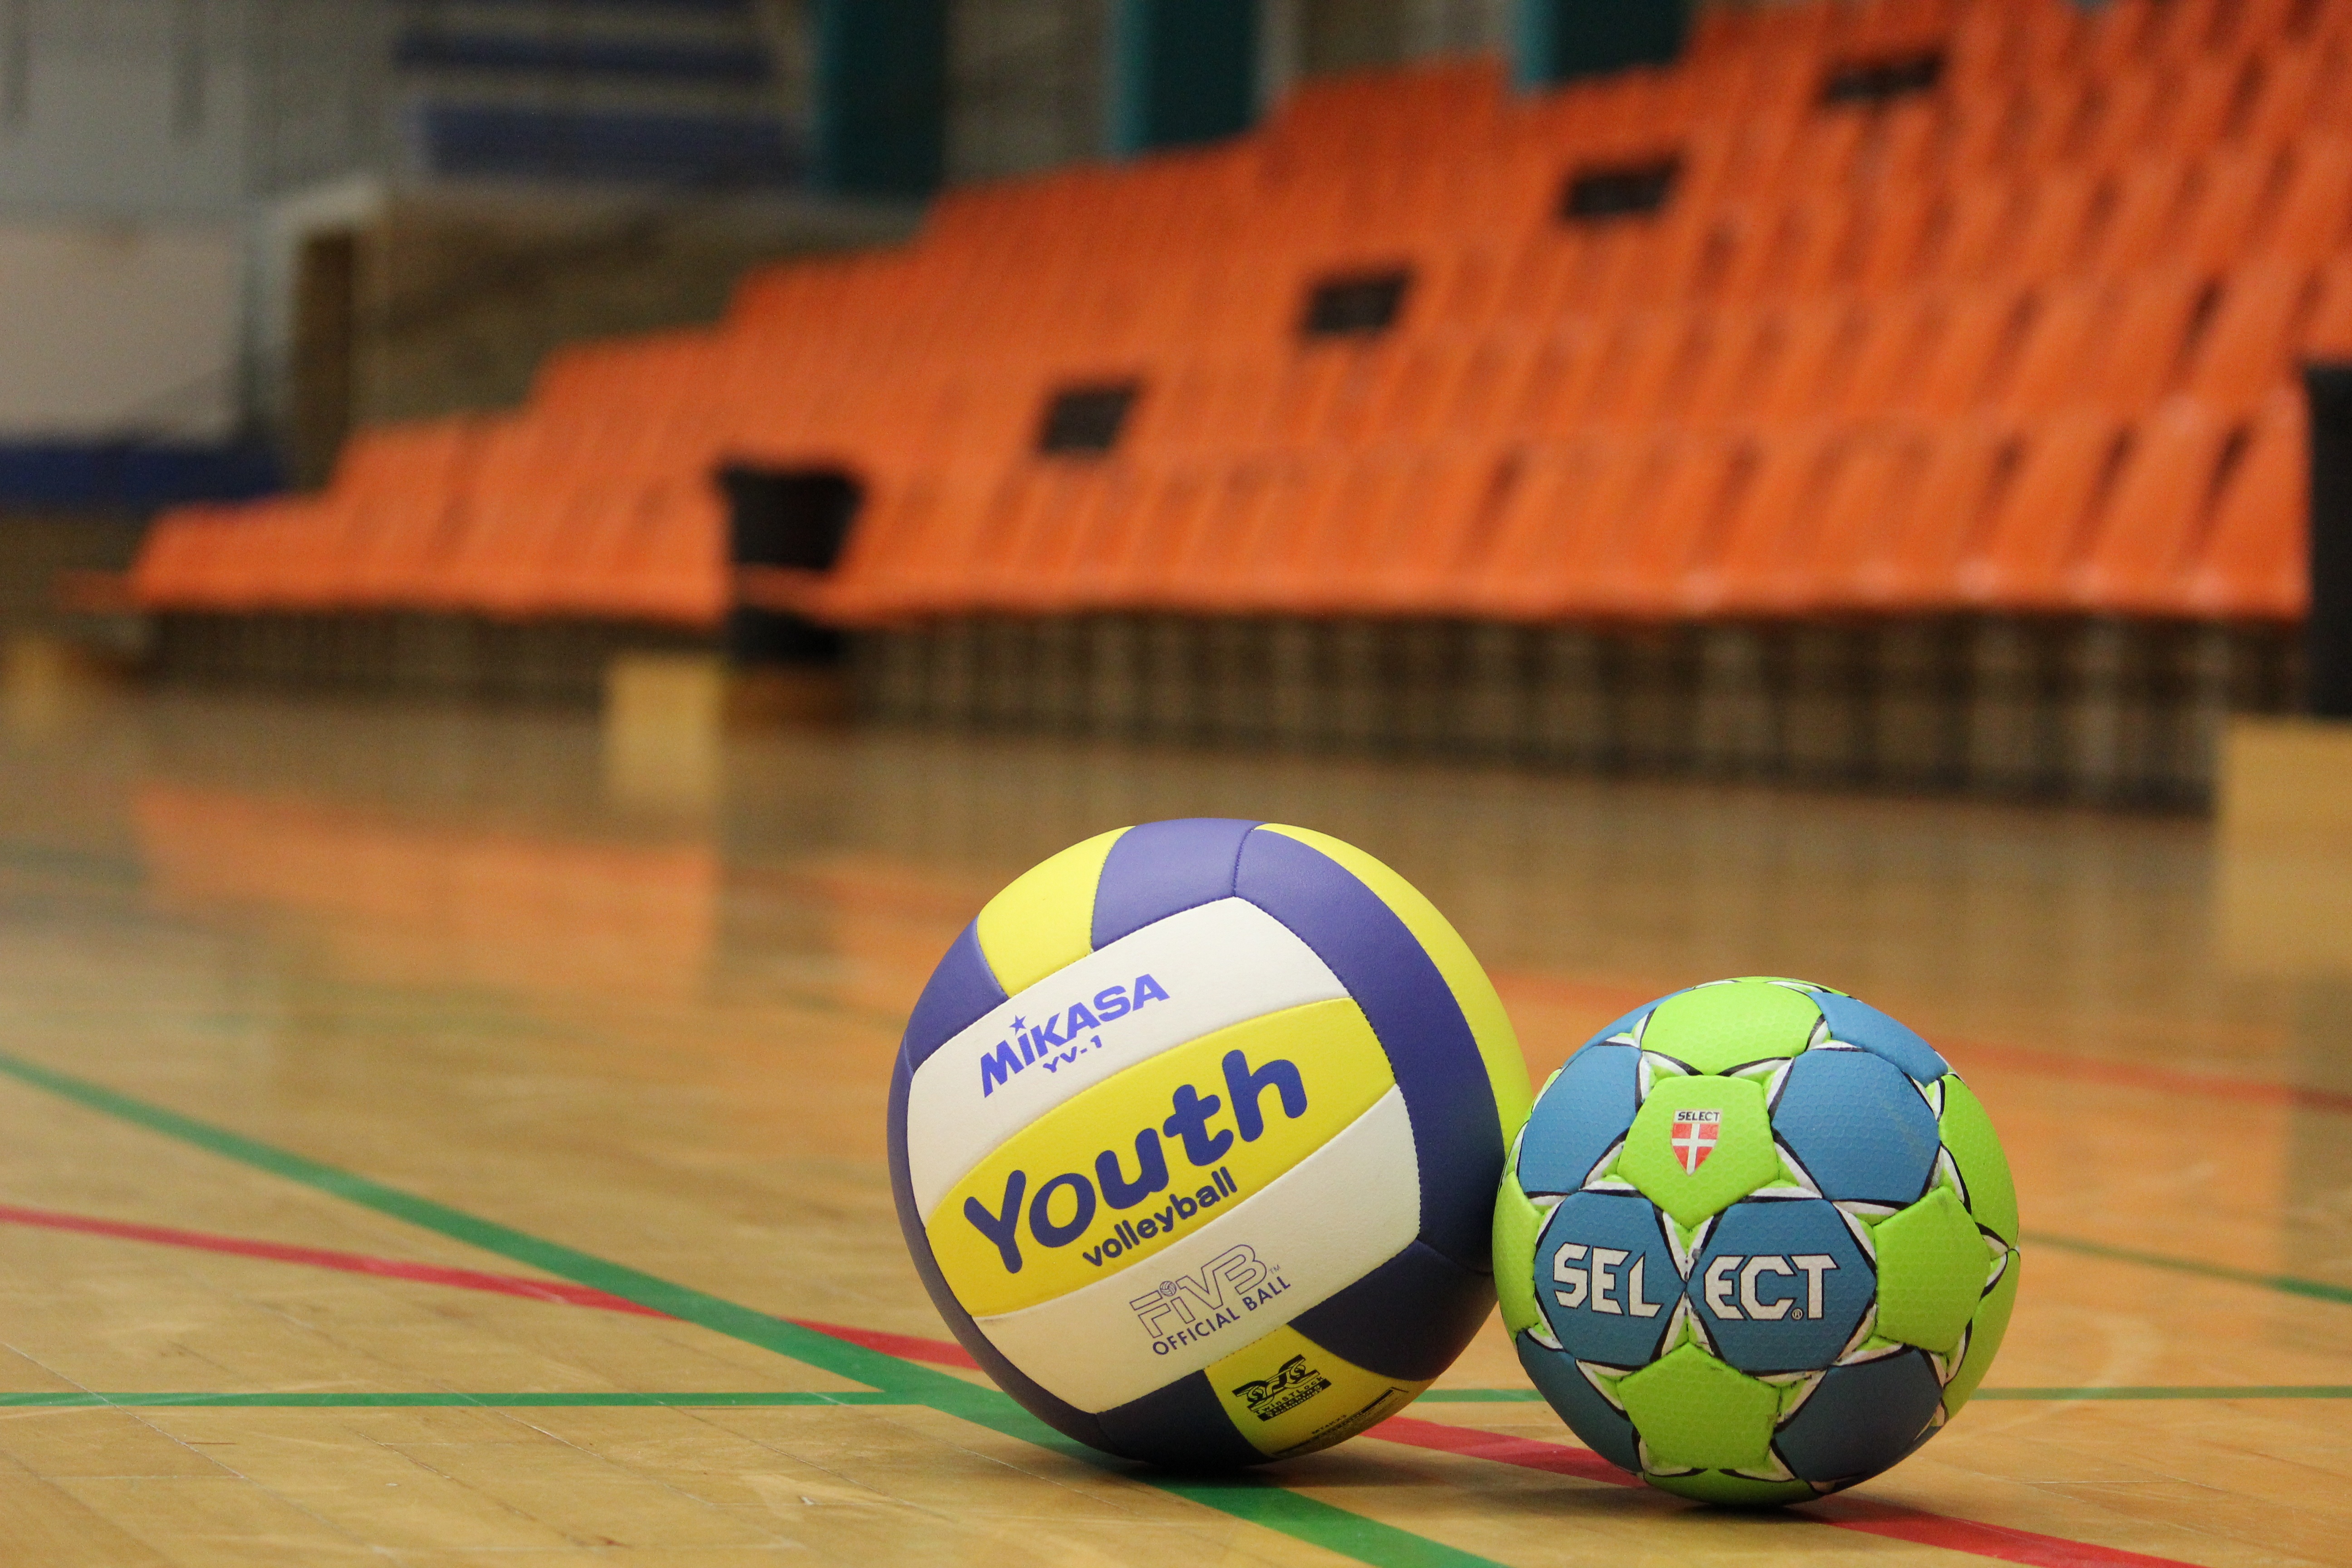
hall, training, soccer, goal, sports equipment, sports, ball, volleyball, handball, halgulv